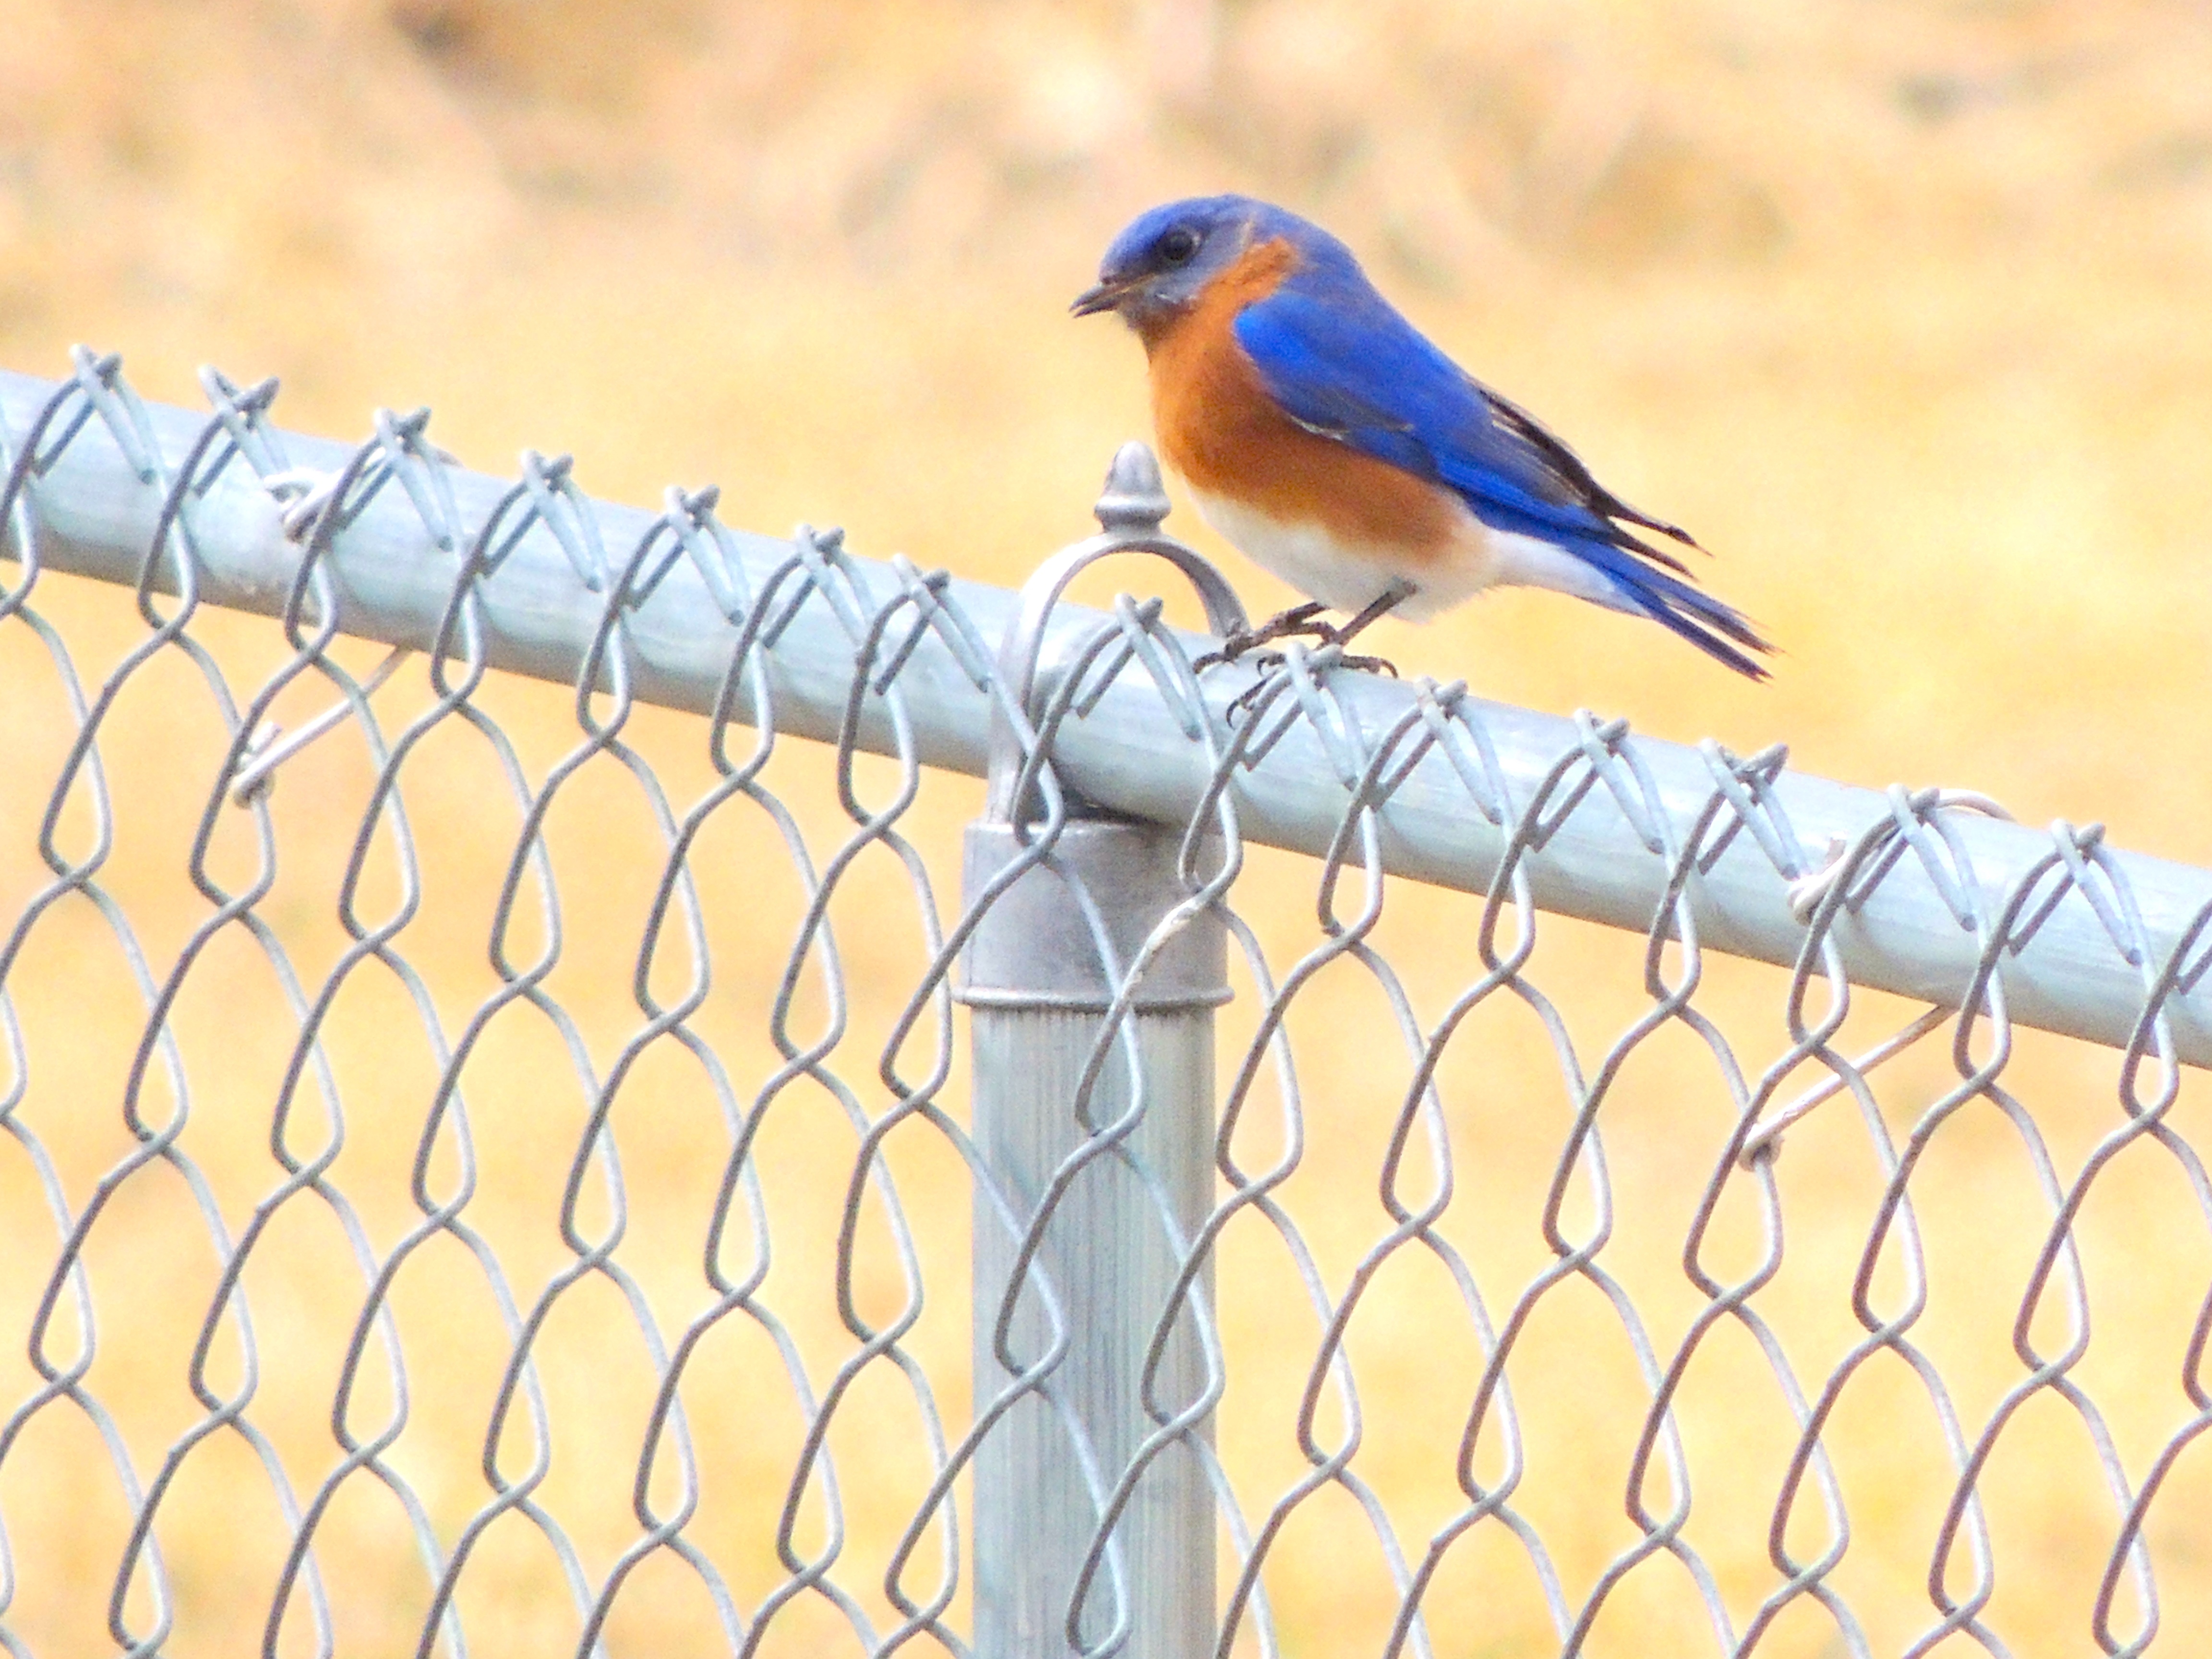
branch, bird, wing, beak, fauna, vertebrate, finch, perching bird